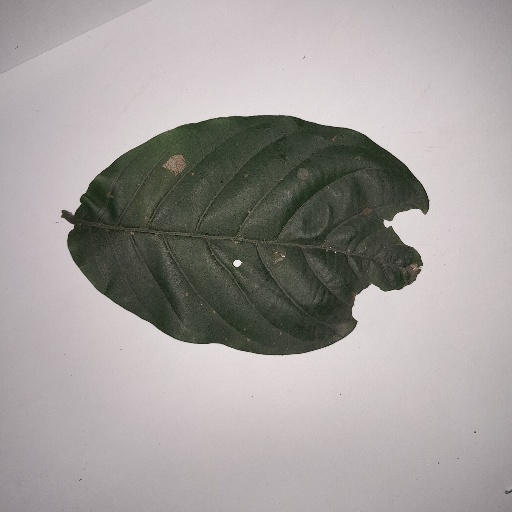
Species: HariTaki
Leaf condition: Bacterial Spot